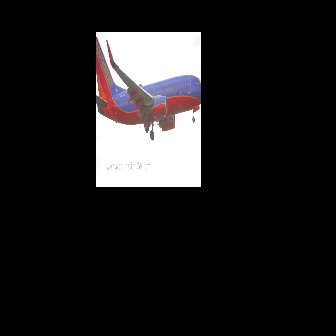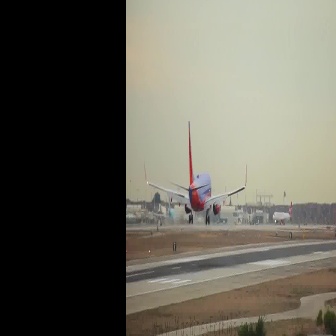
  Please identify the target specified by the bounding box [96,35,200,140] in the first image and locate it in the second image. Return the coordinates in [x_min,y_min,x_max,y_max] format.
Answer: [143,120,246,224]